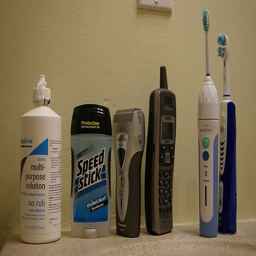
Multi-purpose Solution, deodorant, a razor, a phone, and two tooth brushes on the floor
A shelf in bathroom with two electric toothbrushes, a cordless phone and an electric razor.
A phone and tolitries lined up on a counter top.
A stick of deodorant, eye solution, electric razor, cordless phone and electric toothbrushes.
A shelf in a bathroom covered with personal care items.